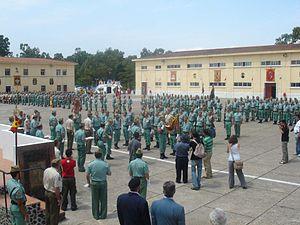
La Légion espagnole est une unité militaire de l'armée de terre espagnole. Elle se compose des unités suivantes :